Martha Layne Collins

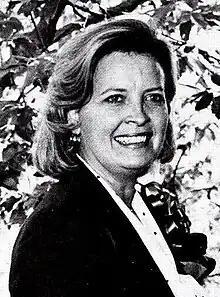
Collins in the early 1980s

Martha Layne Collins (née Hall; born December 7, 1936) is an American former businesswoman and politician from the Commonwealth of Kentucky; she served as the state's 56th governor from 1983 to 1987, the first woman to hold the office and the only one to date. Prior to that, she served as the 48th Lieutenant Governor of Kentucky, under John Y. Brown Jr. Her election made her the highest-ranking Democratic woman in the U.S. She was considered as a possible running mate for Democratic presidential nominee Walter Mondale in the 1984 presidential election, but Mondale chose Congresswoman Geraldine Ferraro instead.